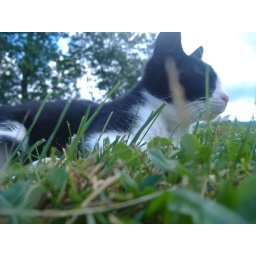
black&white cat in grass